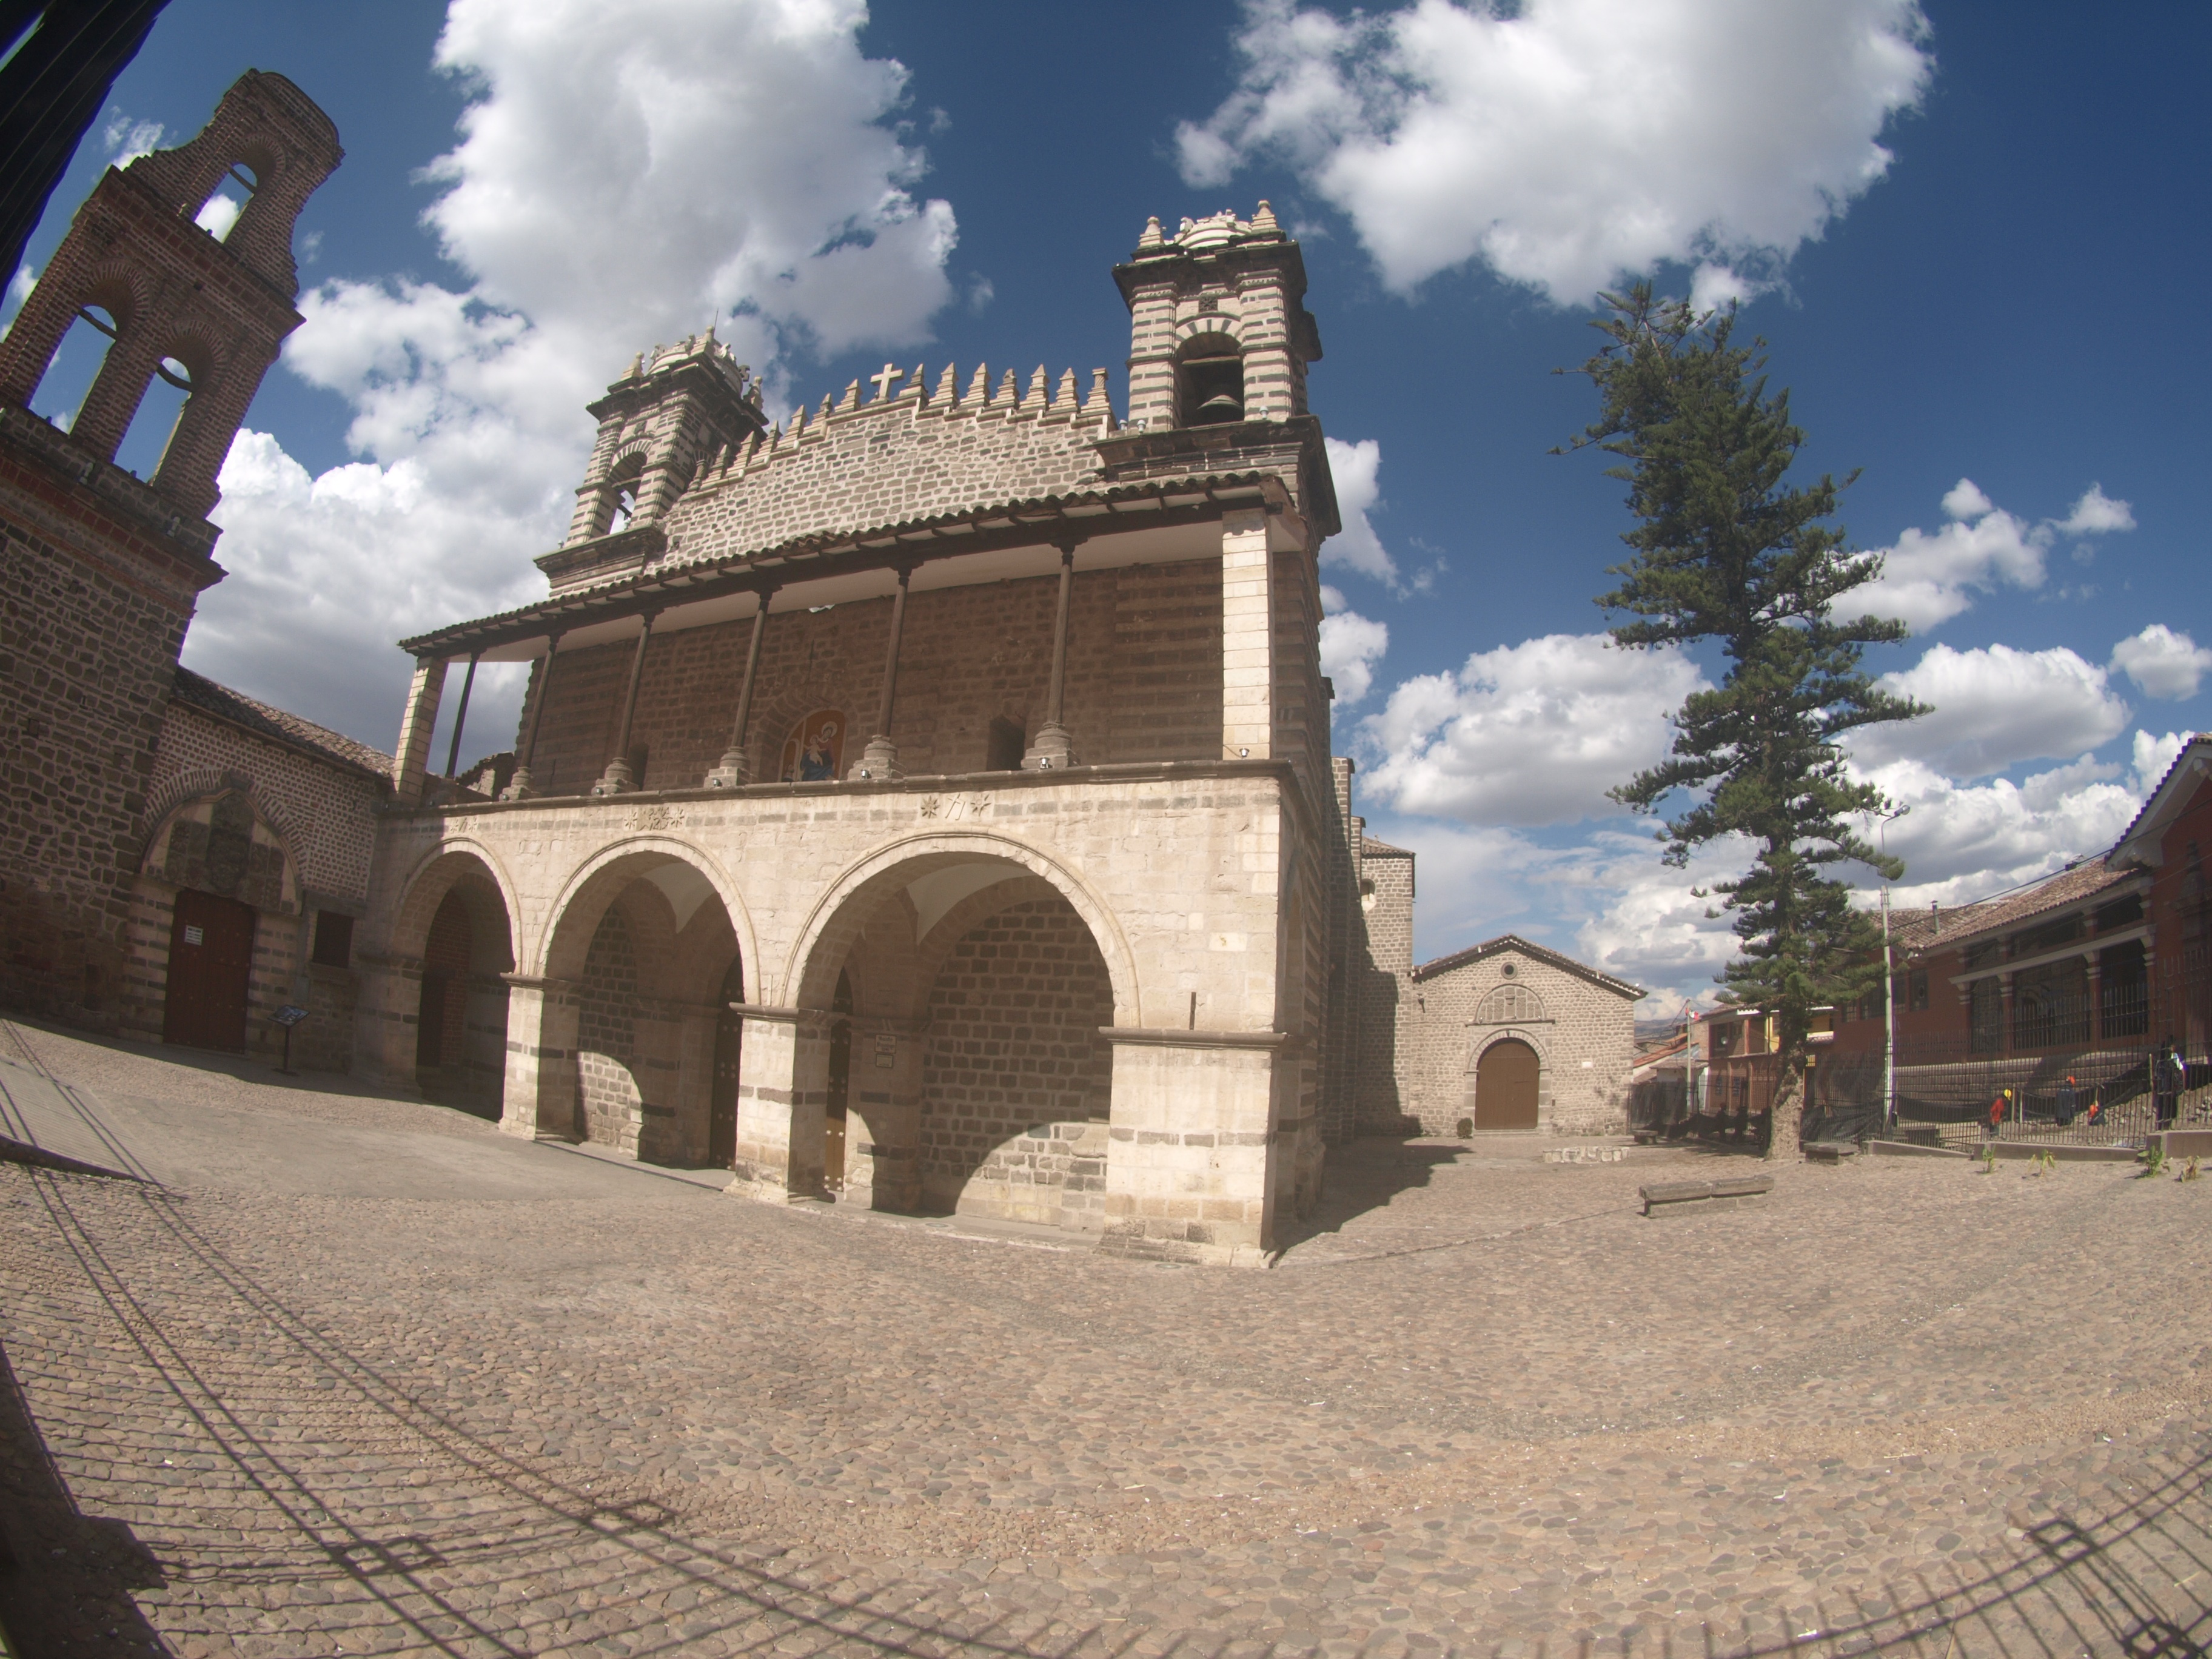
architecture, town, building, arch, landmark, church, tourism, place of worship, monastery, synagogue, history, historic site, ancient history